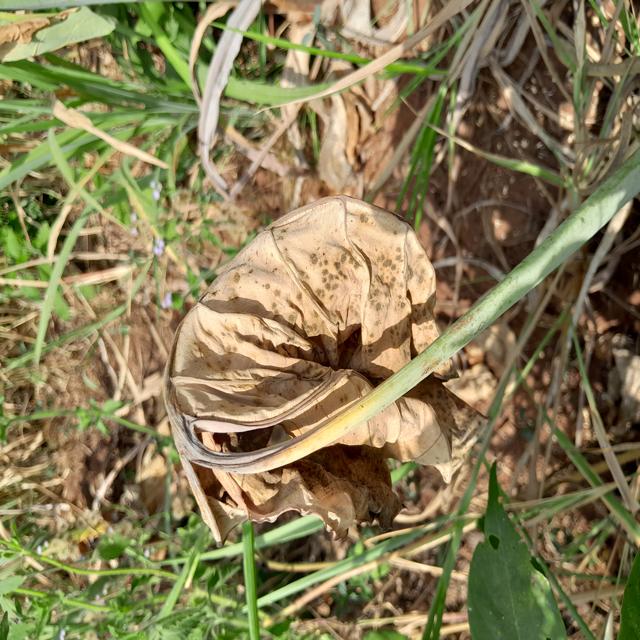
Label: Late_Blight